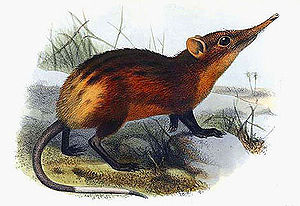
Arabuko Sokoke nationalpark
Rhynchocyon chrysopygus, en Springspidsmus som er en af flere dyrearter som kun findes i Arabuko Sokoke skovreservat.
Arabuko Sokoke nationalpark er en nationalpark i det østlige Kenya. Den udgør en mindre del af Arabuko Sokoke skovreservat som blev oprettet i 1932. Hele skovområdet er på 420 km². Nationalparken beskyttes af Kenya Wildlife Services, KWS og skovreservatet af KWS i fællesskab med skovdepartementet.